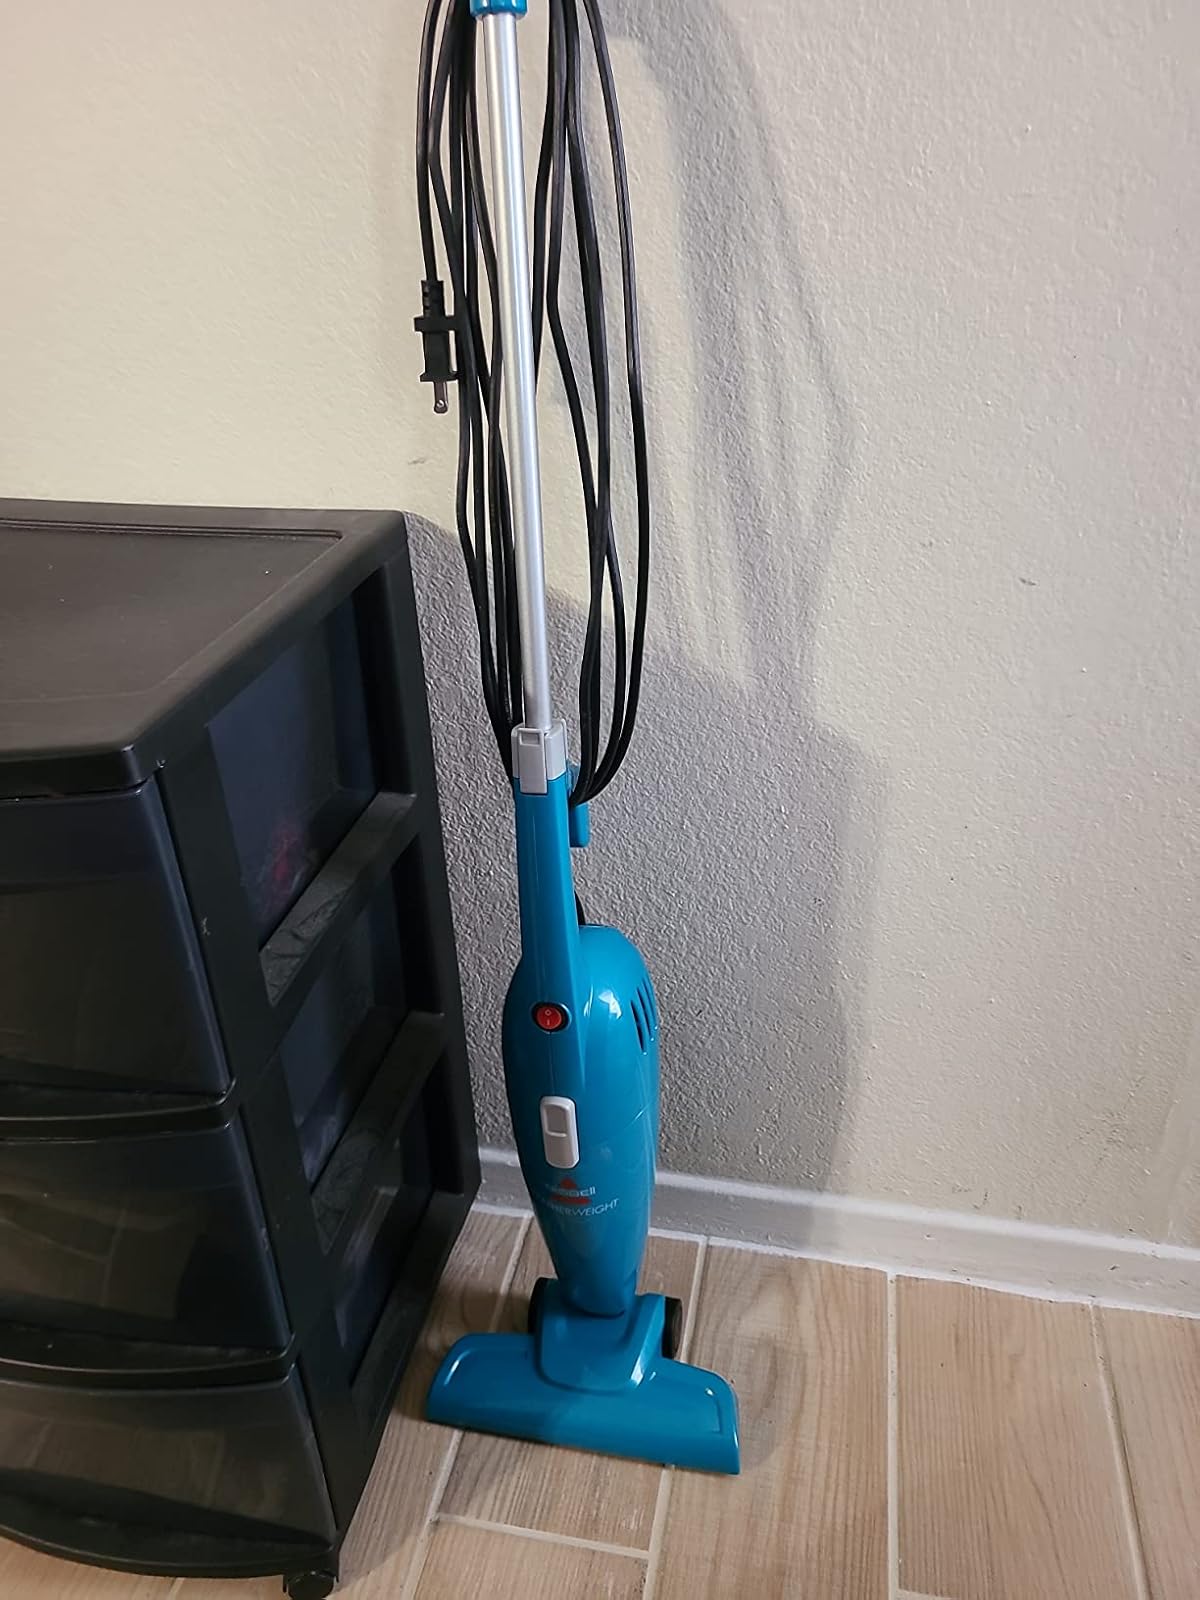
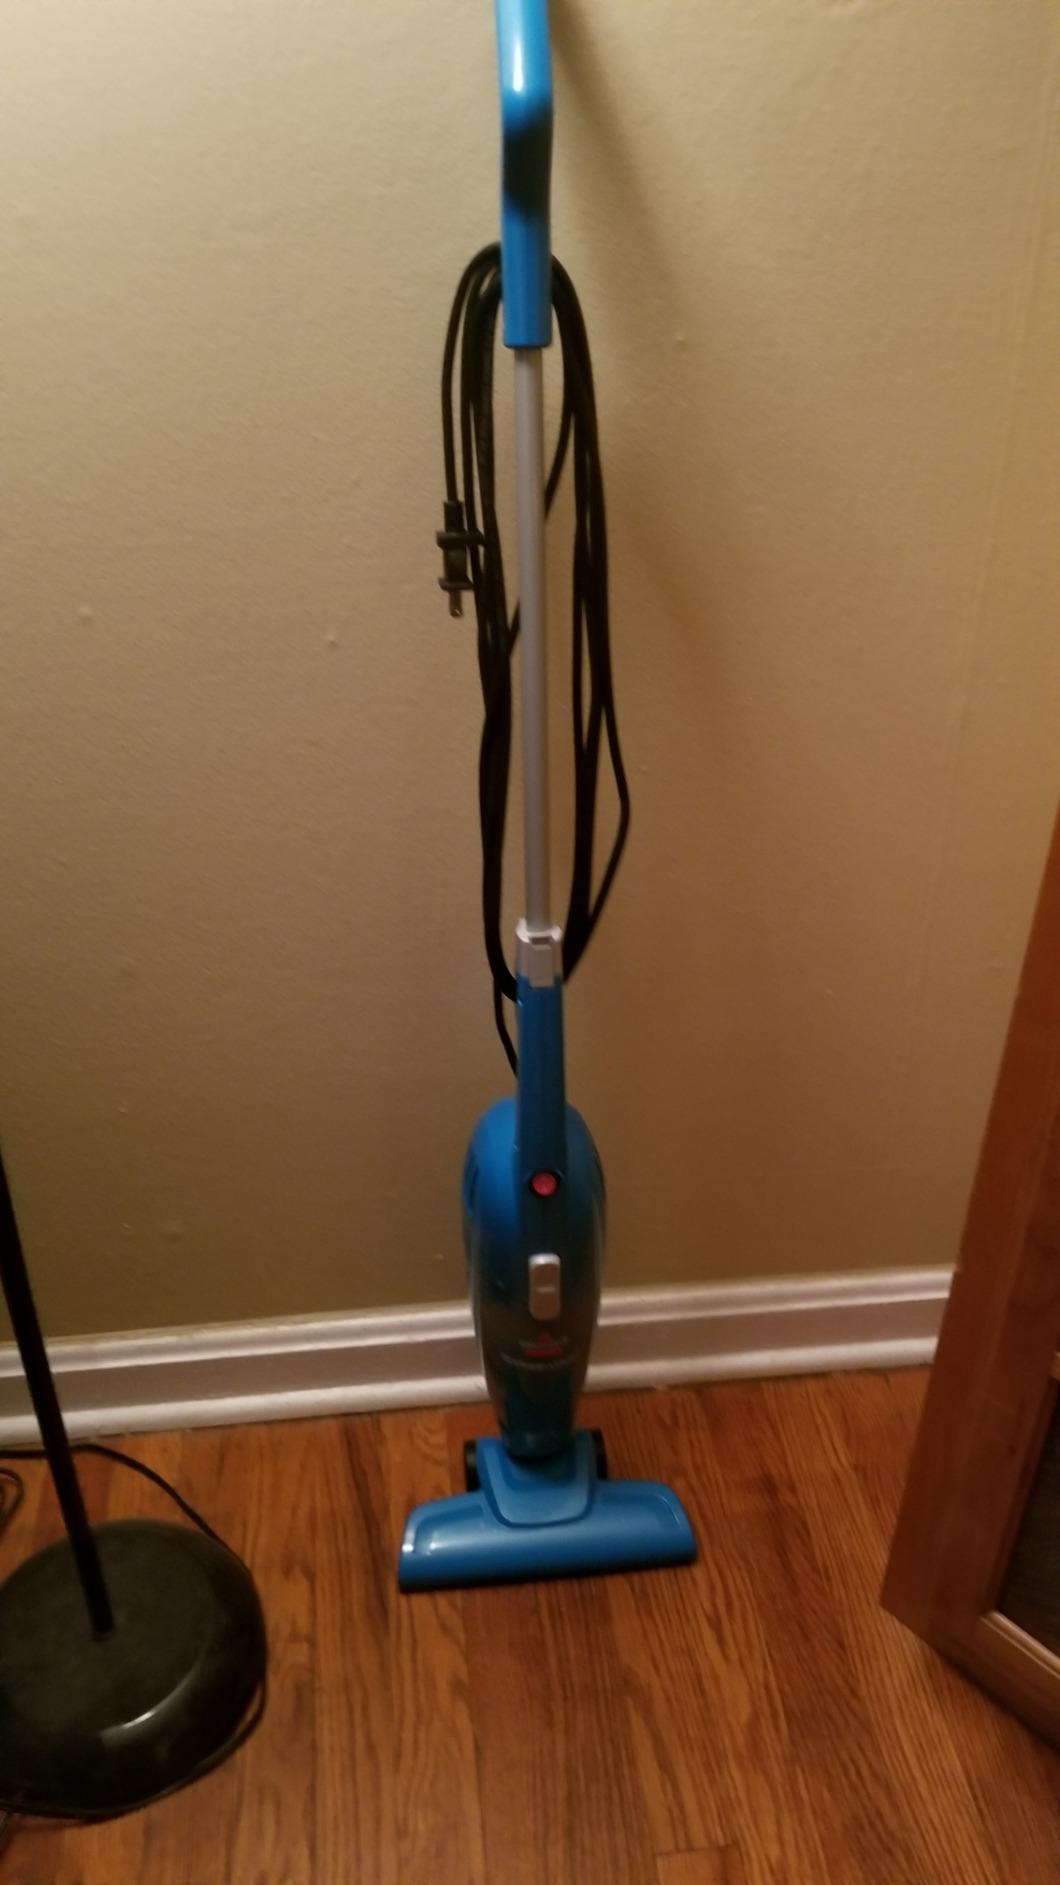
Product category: items_vacuum
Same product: yes